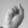
ASL letter: S